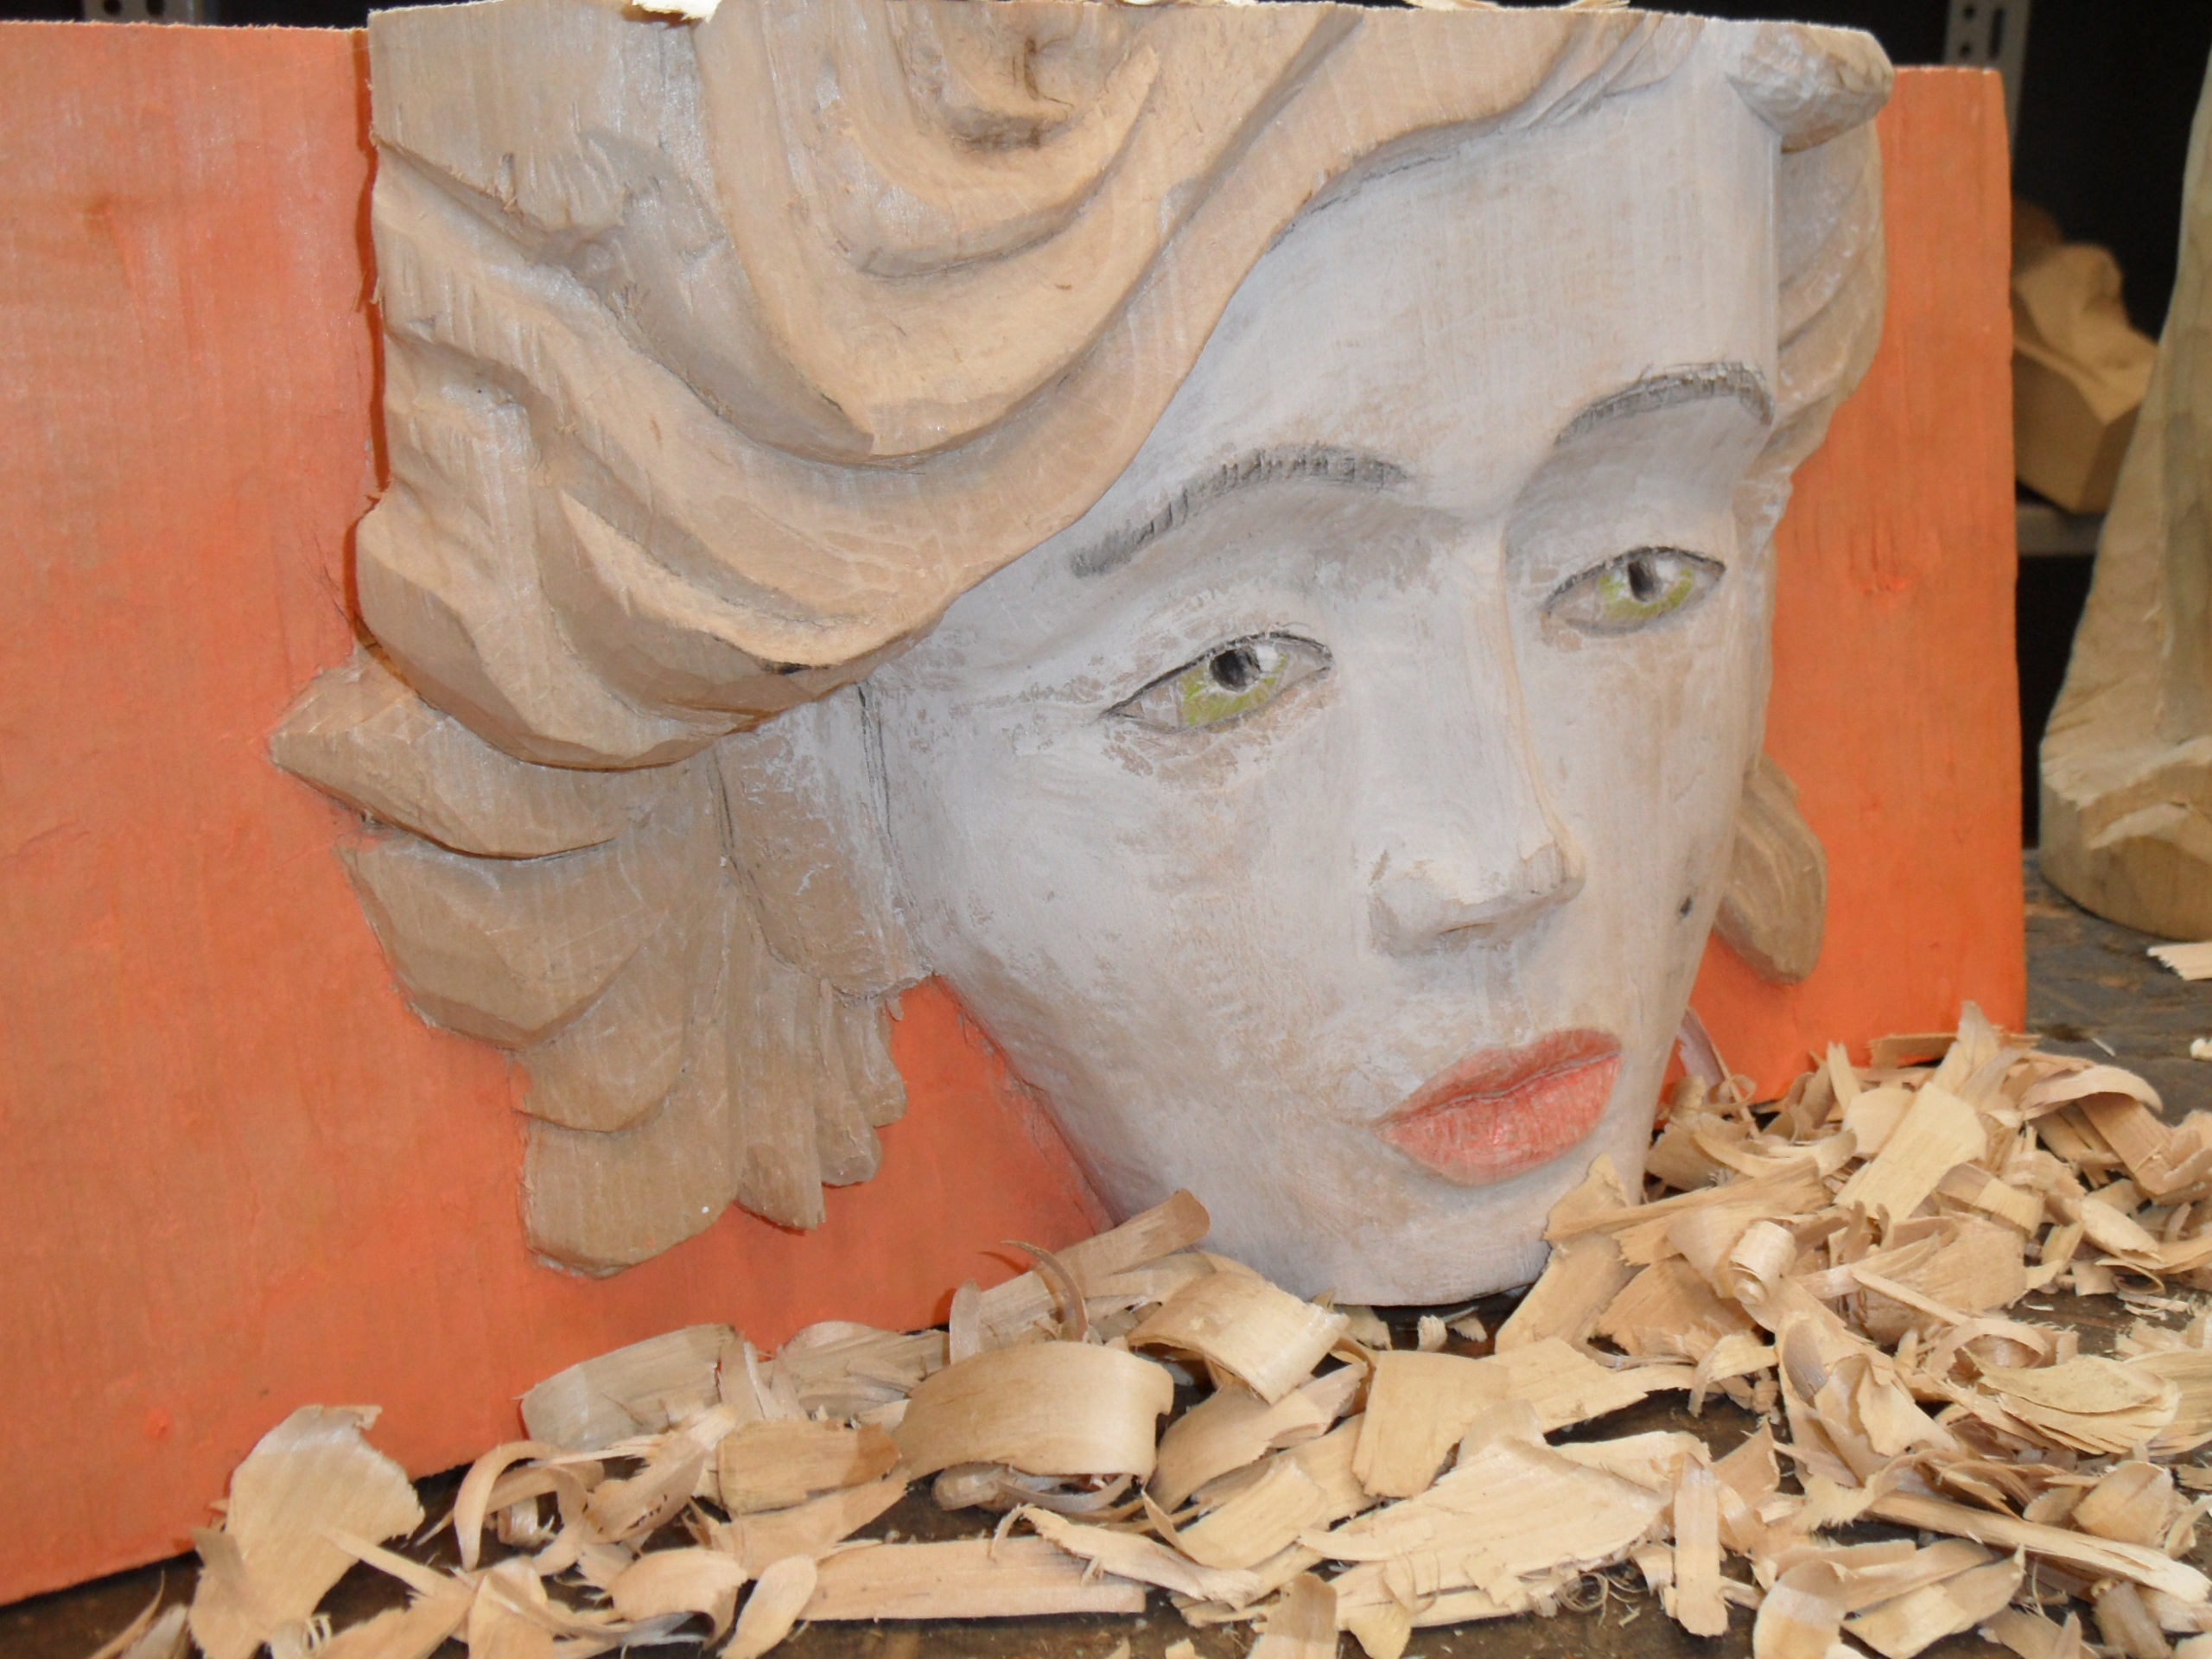
wood, woman, monument, statue, painting, face, sculpture, art, temple, head, carving, stone carving, ancient history